Oliwa Cathedral

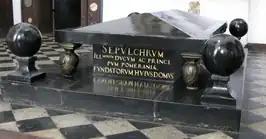
Tomb of Pomeranian Dukes in the Oliwa Archcathedral

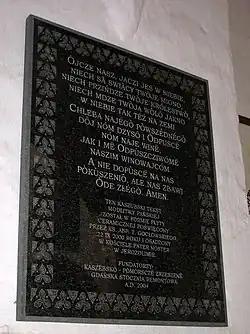
Plaque with Lord's Prayer in the Kashubian language

All 23 altars of the cathedral are of great historical value. They are mainly Baroque and Rococo, partly made of marble. Their iconography depicts the main principles of the post-Trent church. Most outstanding is the present High Altar (1688), which is the most profound Baroque work of art in Pomerania; and the Netherland Renaissance style altar, which until 1688 played the role of the main one.